T cell deficiency

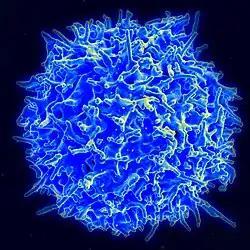
Human T Cell

T cell deficiency is a deficiency of T cells, caused by decreased function of individual T cells, it causes an immunodeficiency of cell-mediated immunity. T cells normal function is to help with the human body's immunity, they are one of the two primary types of lymphocytes (the other being B cells).